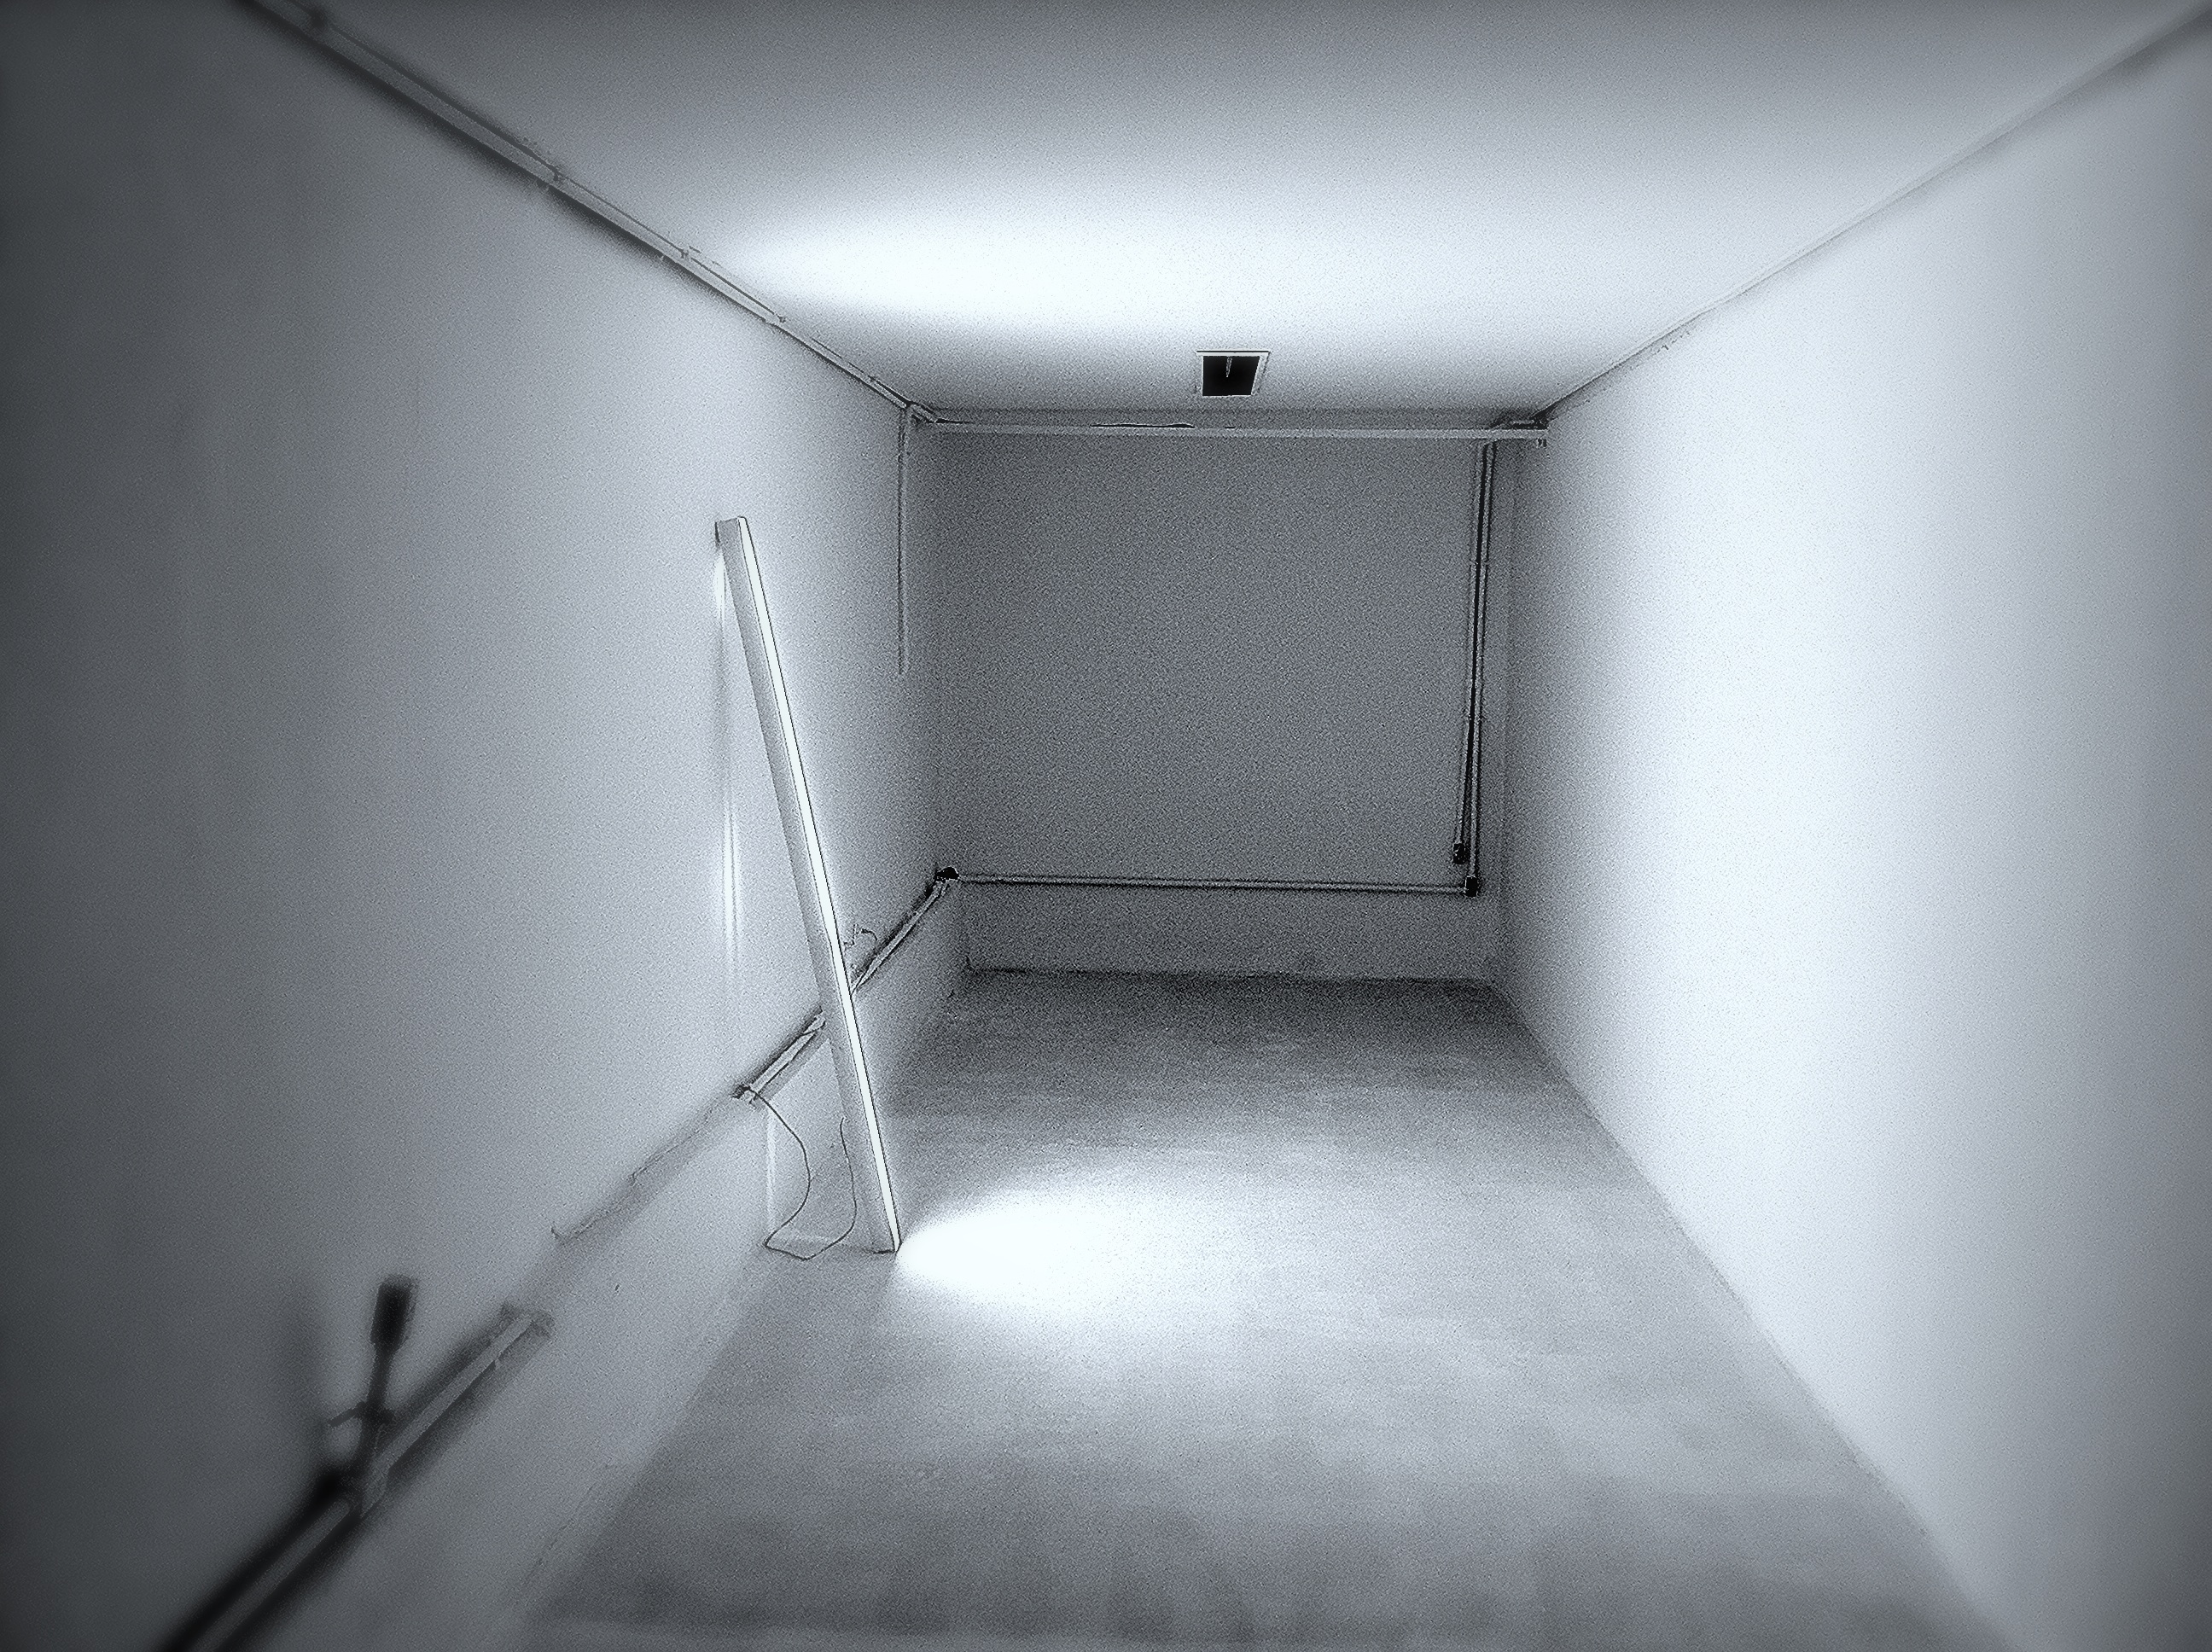
light, white, subway, line, hall, darkness, monochrome